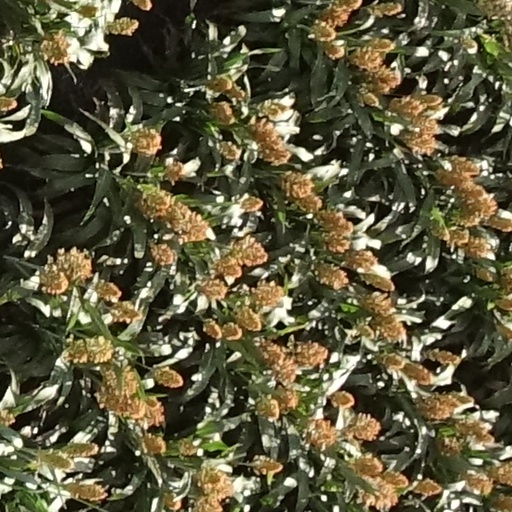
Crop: sorghum